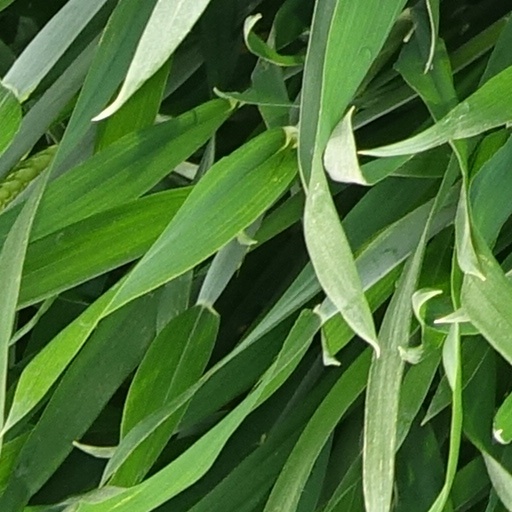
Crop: wheat